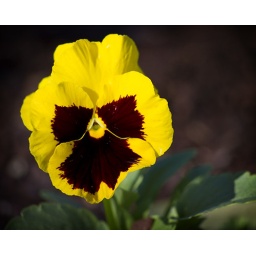
Pansy in a small flower bed in Frankie Randolph Park, Friendswood, TX